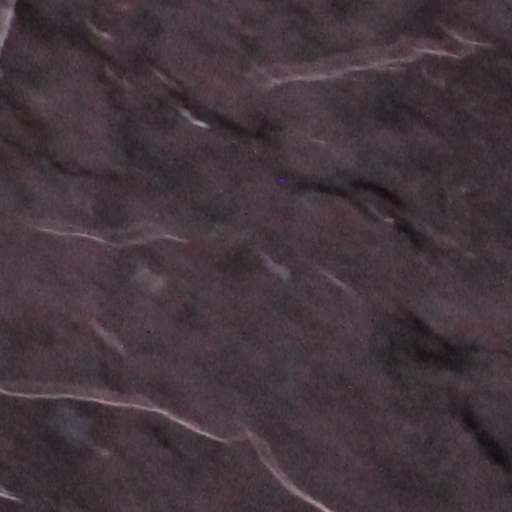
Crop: wheat